Fredrik Aarnseth

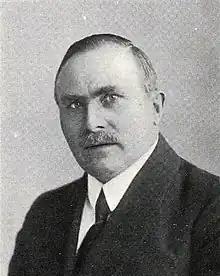

Fredrik Olsen Aarnseth (18 October 1872 – 16 April 1925) was a Norwegian-born Swedish politician and a member of the Swedish Social Democratic Party.